Logan H. Roots (bishop)

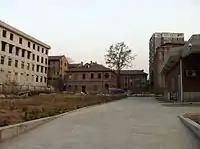

In the autumn of 1896 Roots crossed the Pacific to start his new life as a church missionary in China. His initial assignment was as an English instructor at the Boone School in Wuchang.